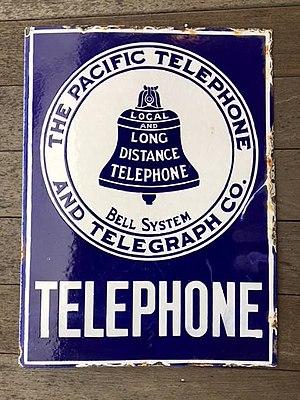
Pacific Bell est une compagnie de télécommunications américaine.